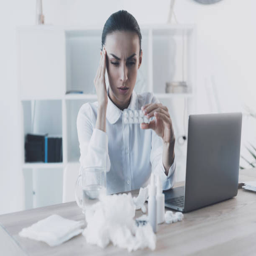
sick woman sitting at her workplace in the office .